Lamit Company

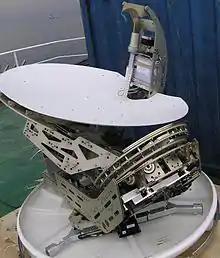
The marine VSAT uses a very complex, 3 axis, automatic, rotation system

The fleet can be constantly connected to the desired terrestrial network or to other vessels, allowing the development and centralization of on board applications. The VSAT maritime solution allows the crew and passengers to use Internet, exchange e-mails, phone with VoIP system, Fax, use mobile or standard phones and other evolved applications as well as be connected no matter what the distance or the weather conditions are.